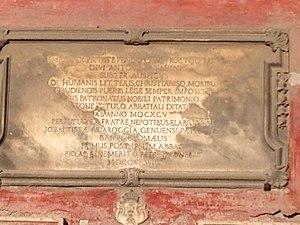
Ce Marble atteste que l'abbaye existait comme telle depuis le 1695.
Chiavari est une ville italienne d'environ 27 600 habitants, située dans la ville métropolitaine de Gênes, dans la région Ligurie au Nord-Ouest de l'Italie.